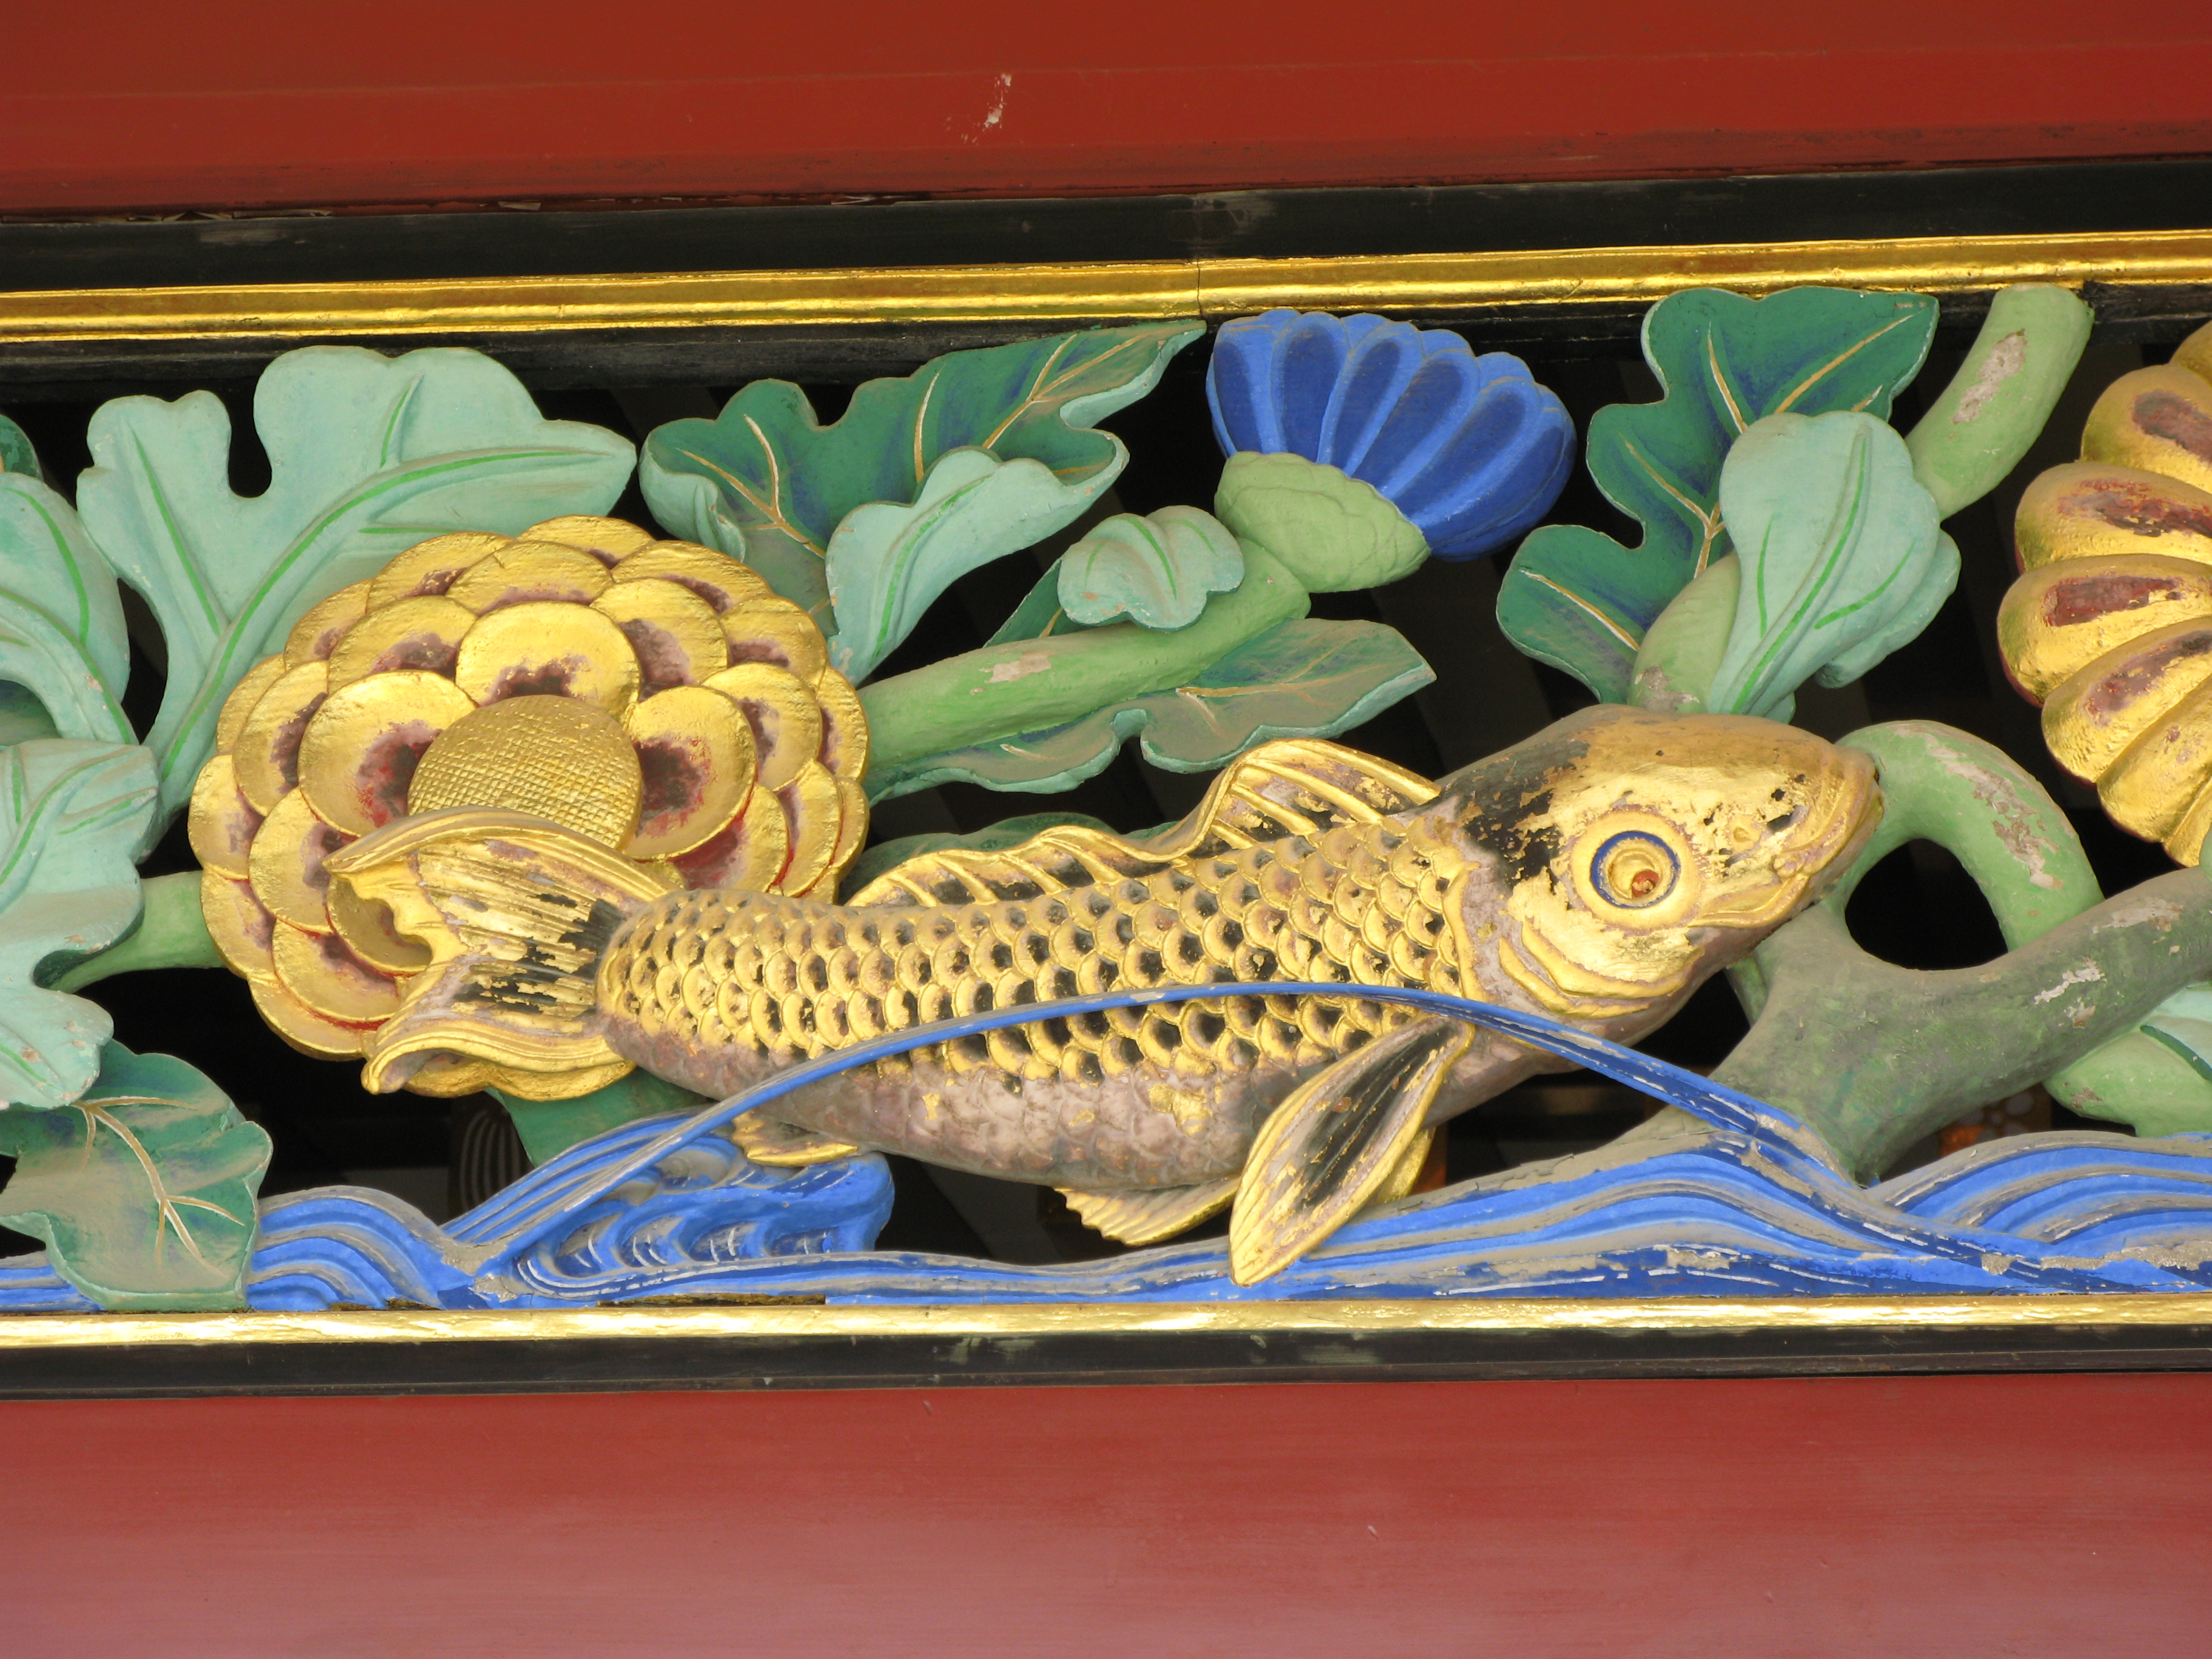
high, reptile, toy, art, hires, carving, carp, hi, res, g7